Brandon Marshall

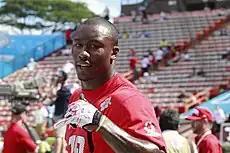
Marshall at the 2012 Pro Bowl

Brandon Tyrone Marshall (born March 23, 1984) is an American former professional football player who was a wide receiver for 13 seasons in the National Football League (NFL). He played college football for the UCF Knights, and was selected by the Denver Broncos in the fourth round of the 2006 NFL draft. Marshall has also played for the Miami Dolphins, Chicago Bears, New York Jets, New York Giants, and the Seattle Seahawks. After his retirement from the NFL, Marshall became a TV personality, and is a former co-host on FS1's morning show "First Things First". Marshall currently cohosts Showtime's "Inside the NFL" and has been on the show for seven seasons.